Bhuwan Chand

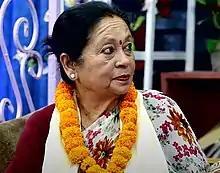
Bhuwan Chand at an interview (2019)

Bhuwan Chand (born June, 1949) is a Nepalese actress. She is known for Aama, the first Nepali feature film which was produced in 1964. Owing to her lead role in the first feature film produced in Nepal, which was produced by the Nepal government, she is known as the first actress of Nepal.